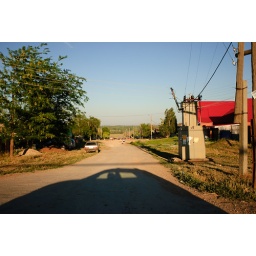
We in the car in front of cows